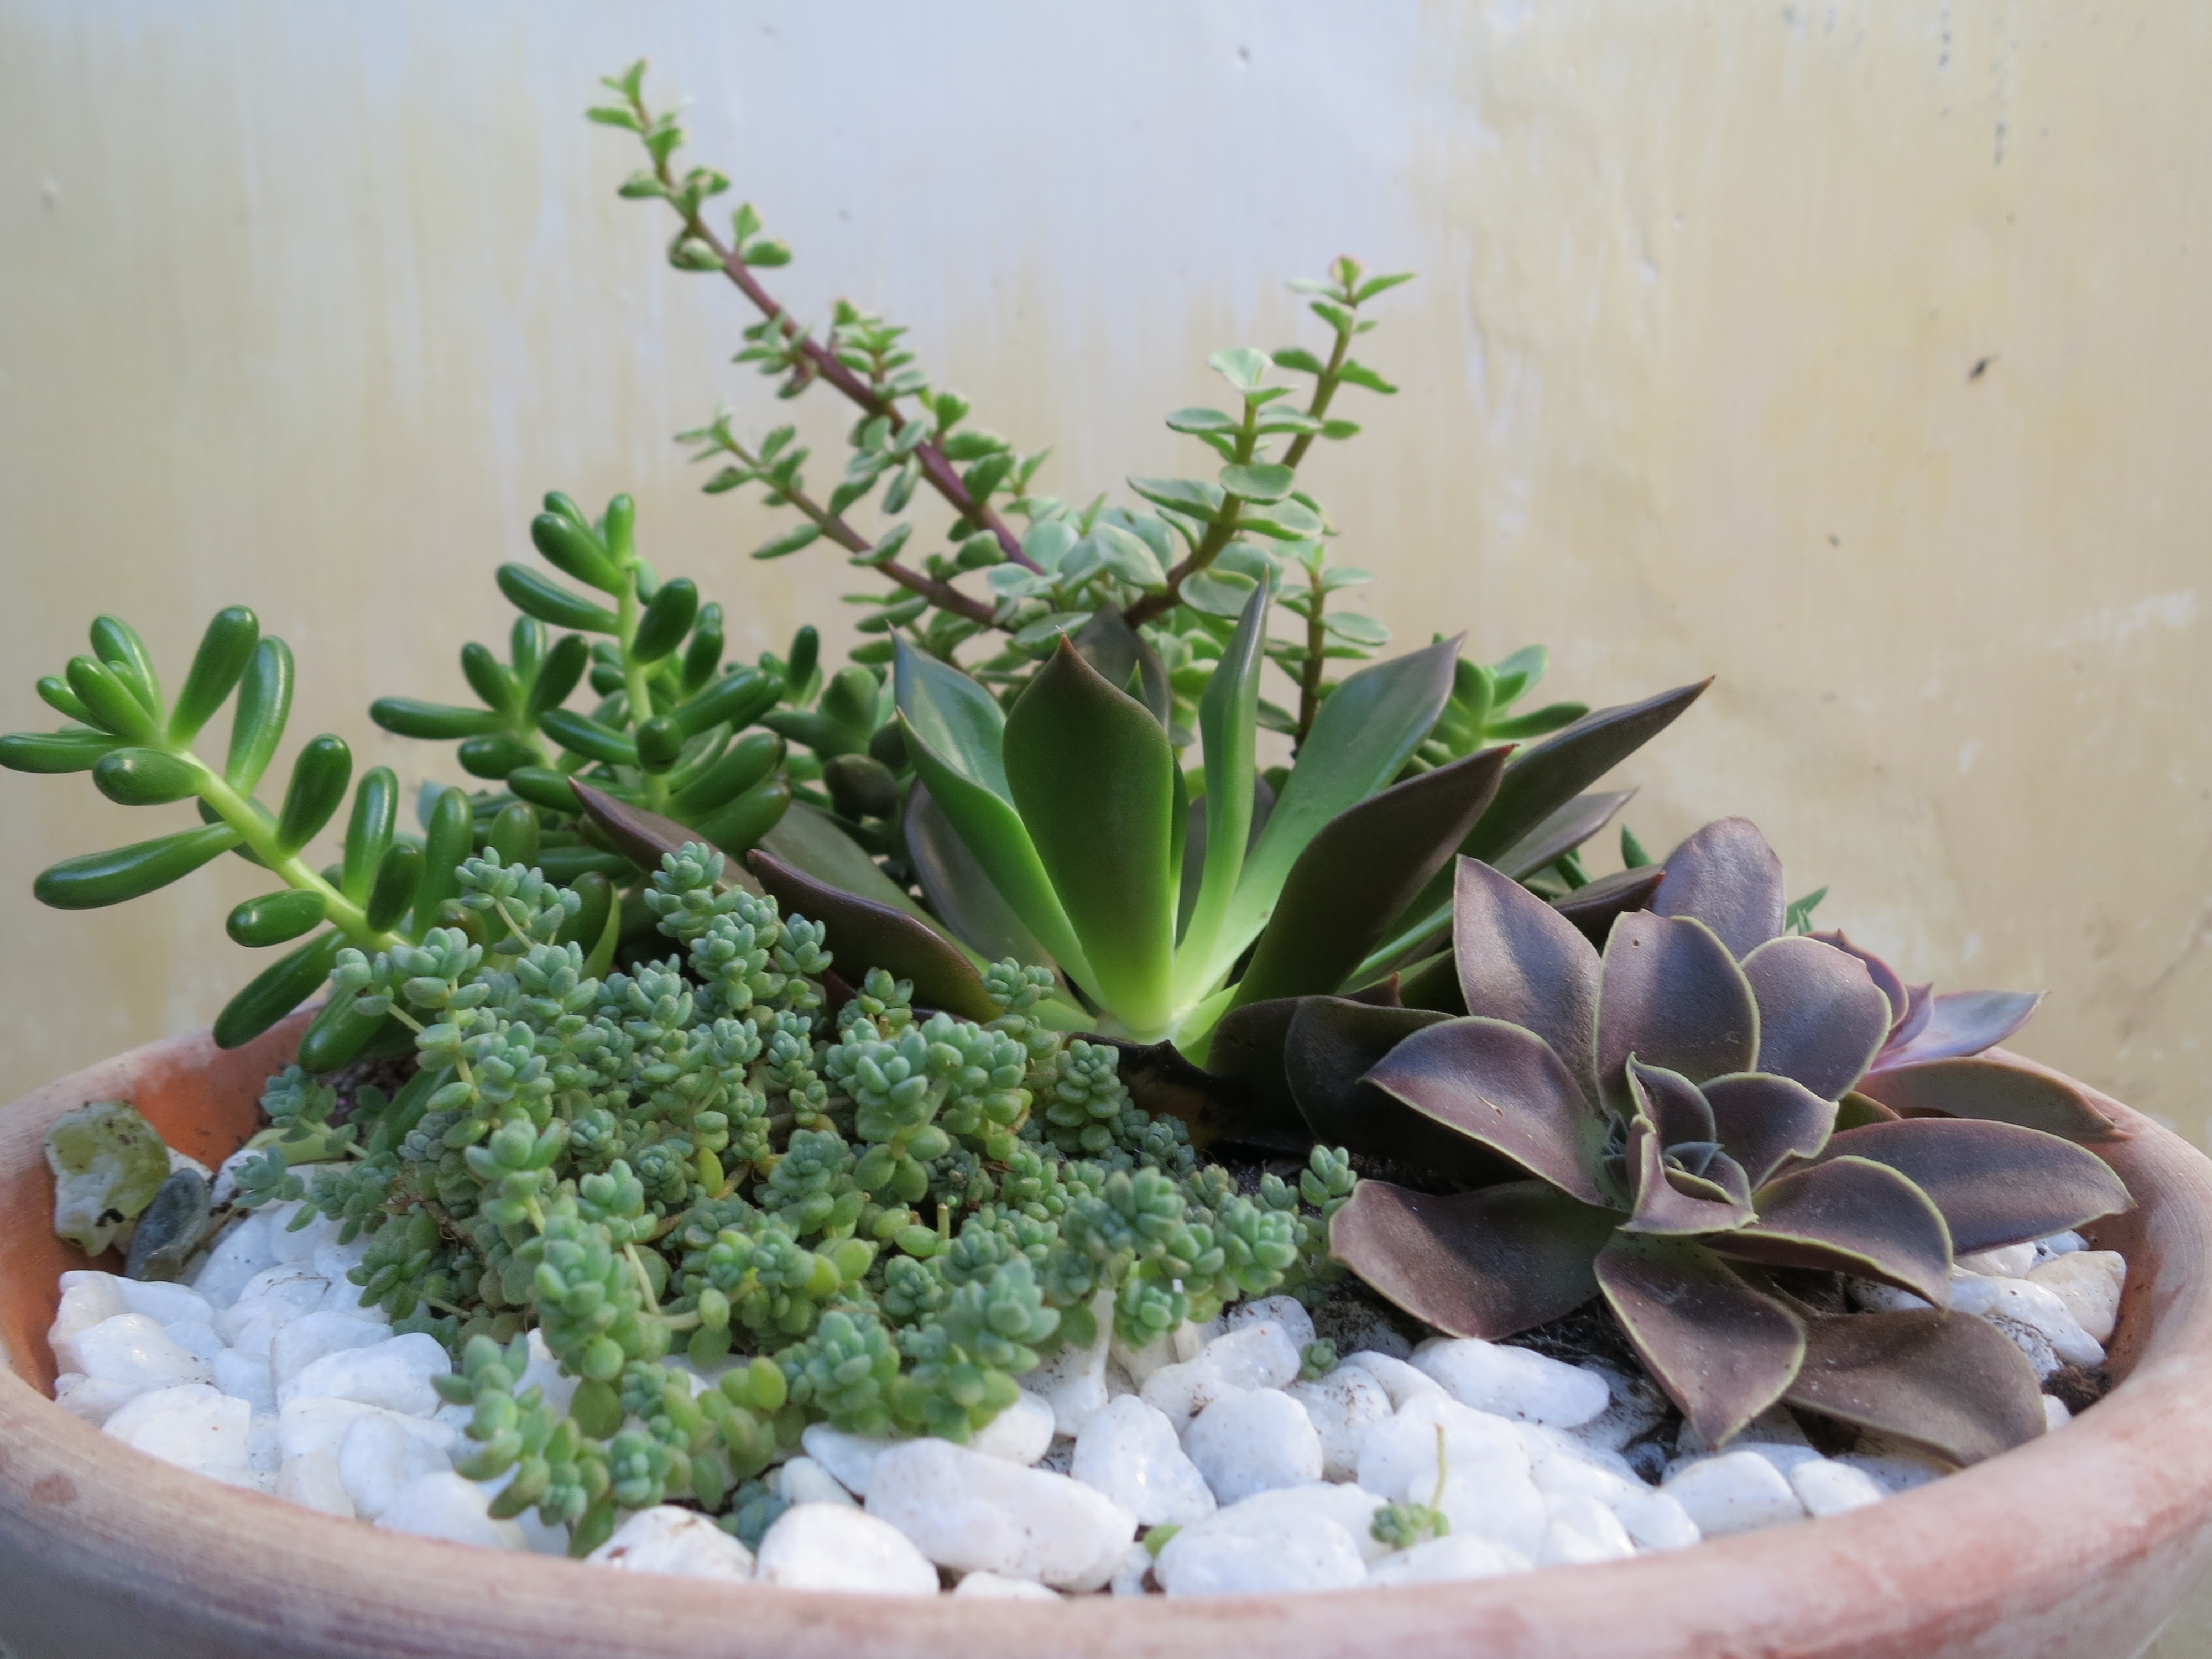
rock, plant, flower, pot, botany, bone, dragon, floristry, flowering plant, floral design, land plant, flower arranging